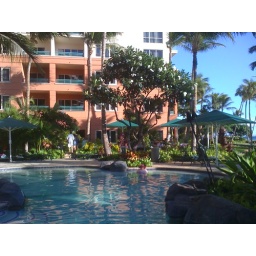
Hotel Pool I am the one in the big pink hat